Whitehorne House Museum

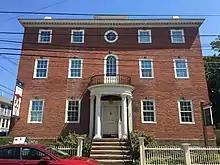
Samuel Whitehorse House in Newport, RI

It was built for Samuel Whitehorne Jr. in 1811 and the exterior feature elegant brick constructionm a hipped roof, decorative entry portico, and a formal garden, which are typical of the Federal Style. It is notable as one of the rare houses to be built in Newport in the Federal Style as the period after the Revolutionary War was a period of slow economic recovery for the city. Interior highlights include a grand central hallway, hand carved details, and a significant collection of early American furniture provided by Doris Duke. It includes examples of the artisans Goddard and Townsend, Benjamin Baker and Holmes Weaver. It is currently owned by the Newport Restoration Foundation